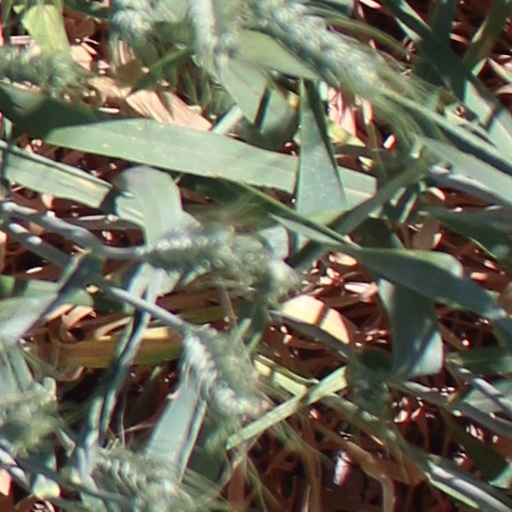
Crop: wheat